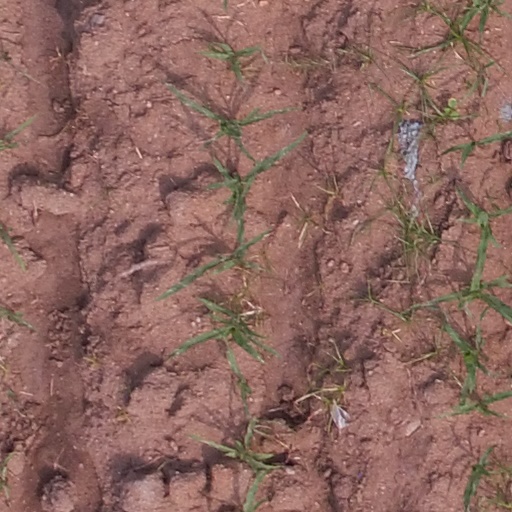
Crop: maize; corn